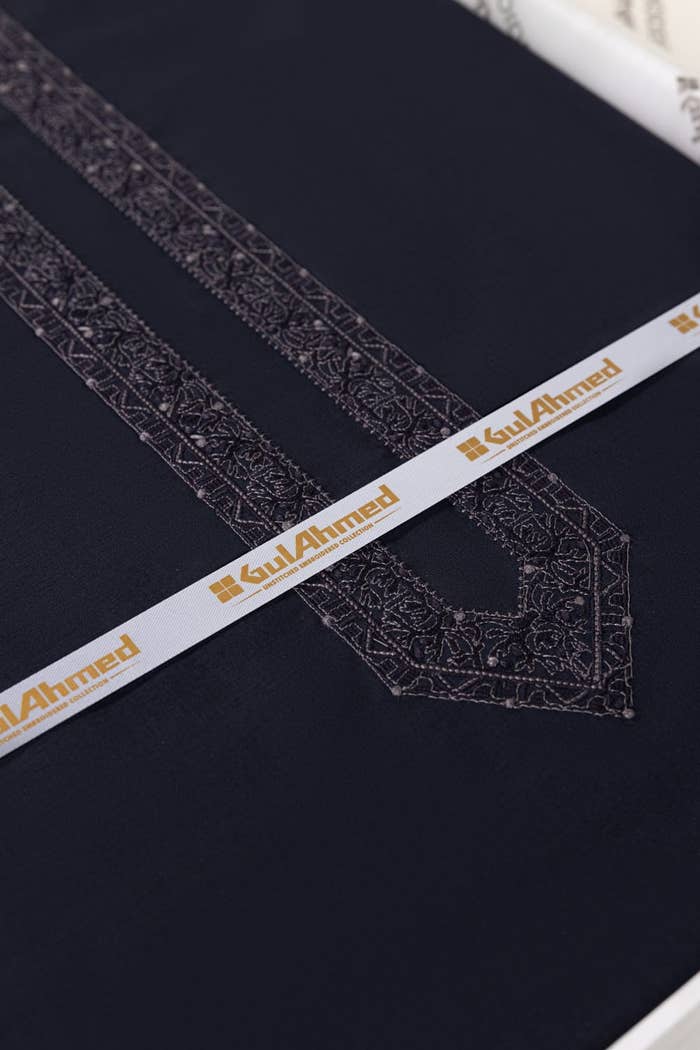
navy gold embroidered neckline muslim